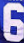
Number: 6